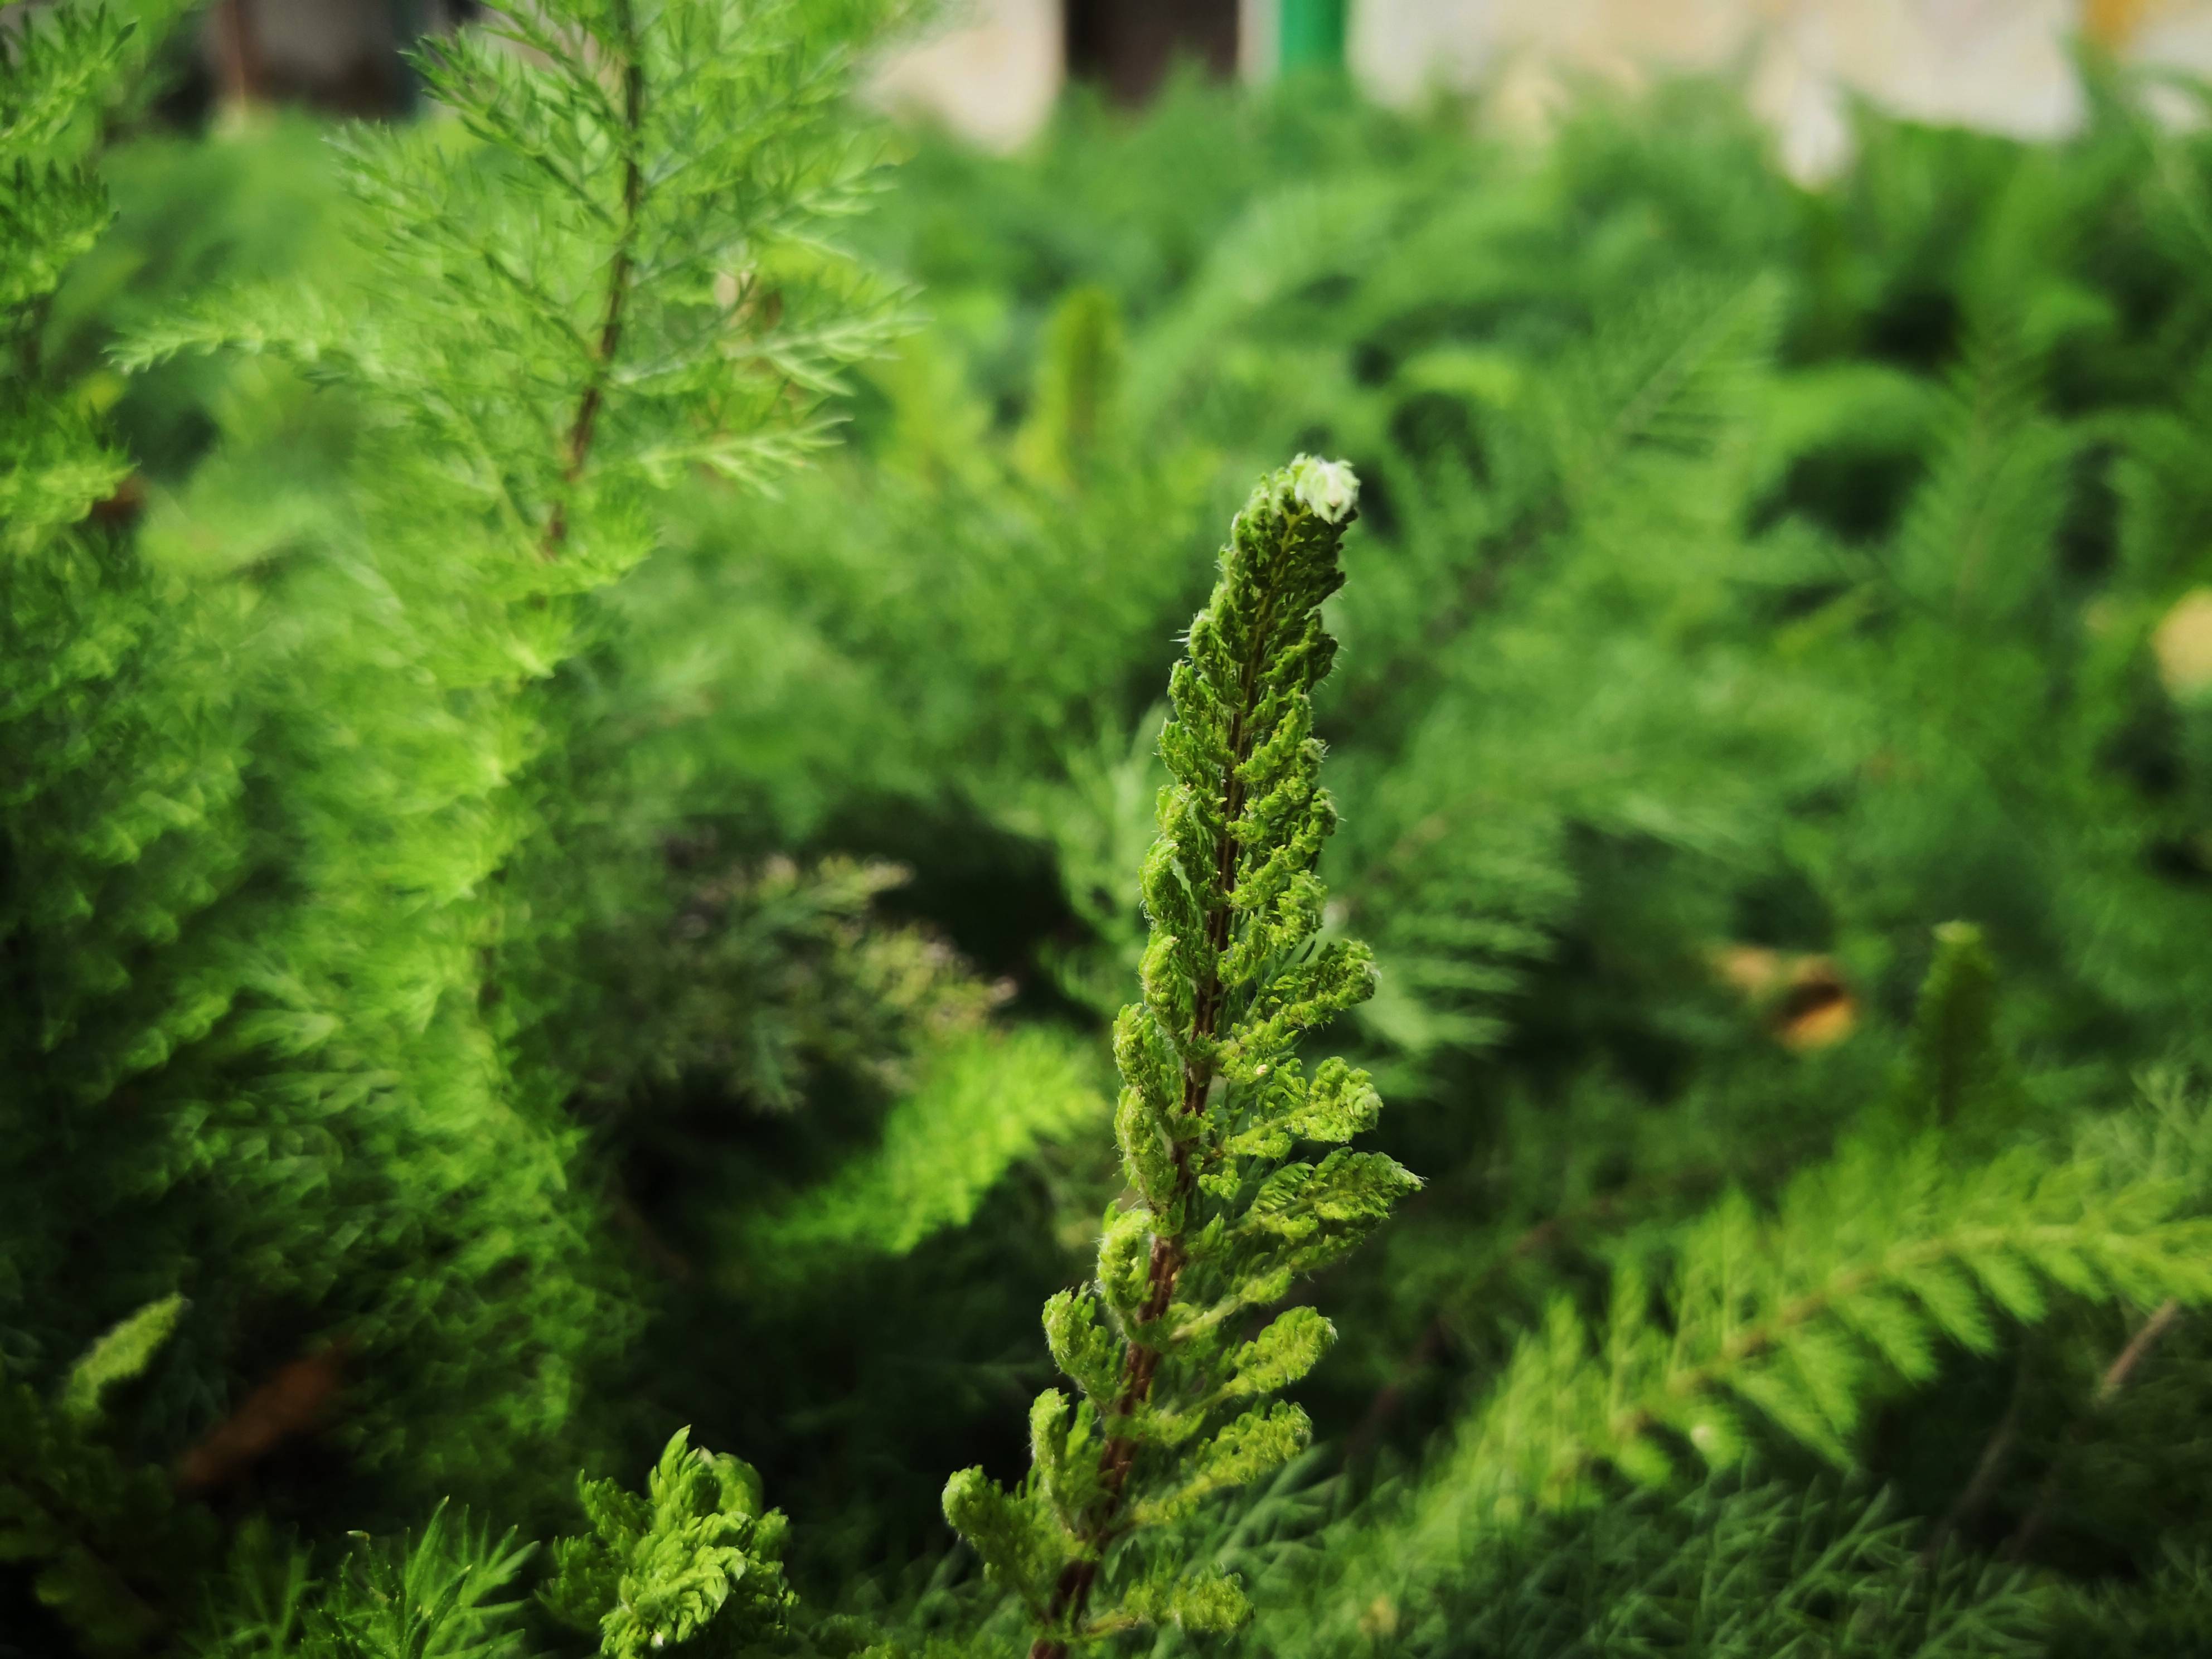
nature, vegetation, plant, terrestrial plant, vascular plant, ferns and horsetails, green, biome, fern, leaf, tree, botany, ostrich fern, flower, forest, American larch, pine family, cypress family, conifer, temperate coniferous forest, temperate broadleaf and mixed forest, evergreen, tropical and subtropical coniferous forests, old growth forest, fir